Nick Deocampo

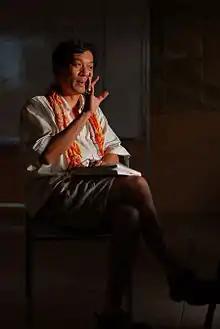
Nick Deocampo, a noted Filipino film historian, director and writer

Nicolas Armada Deocampo (born 1959), best known as Nick Deocampo, is a Filipino filmmaker, film historian, film literacy advocate, film producer, author and the director of the Center for New Cinema.